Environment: lab
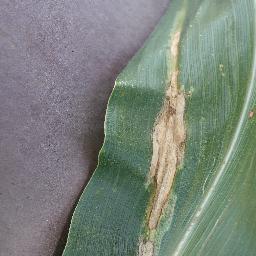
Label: northern_corn_leaf_blight